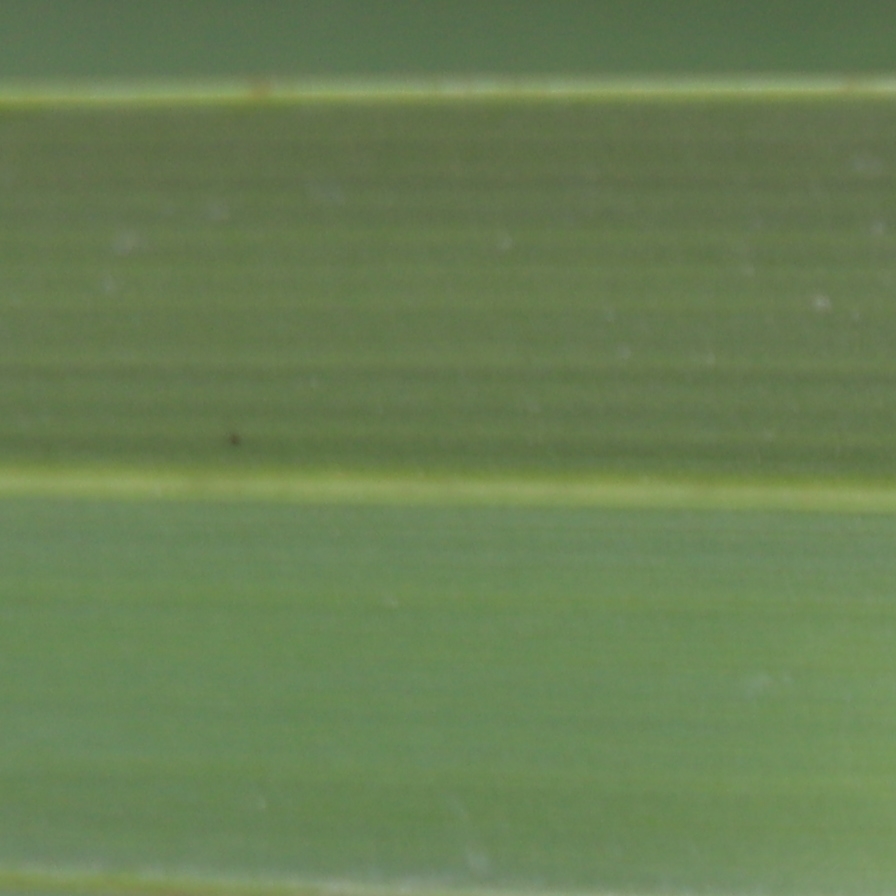
Label: Healthy